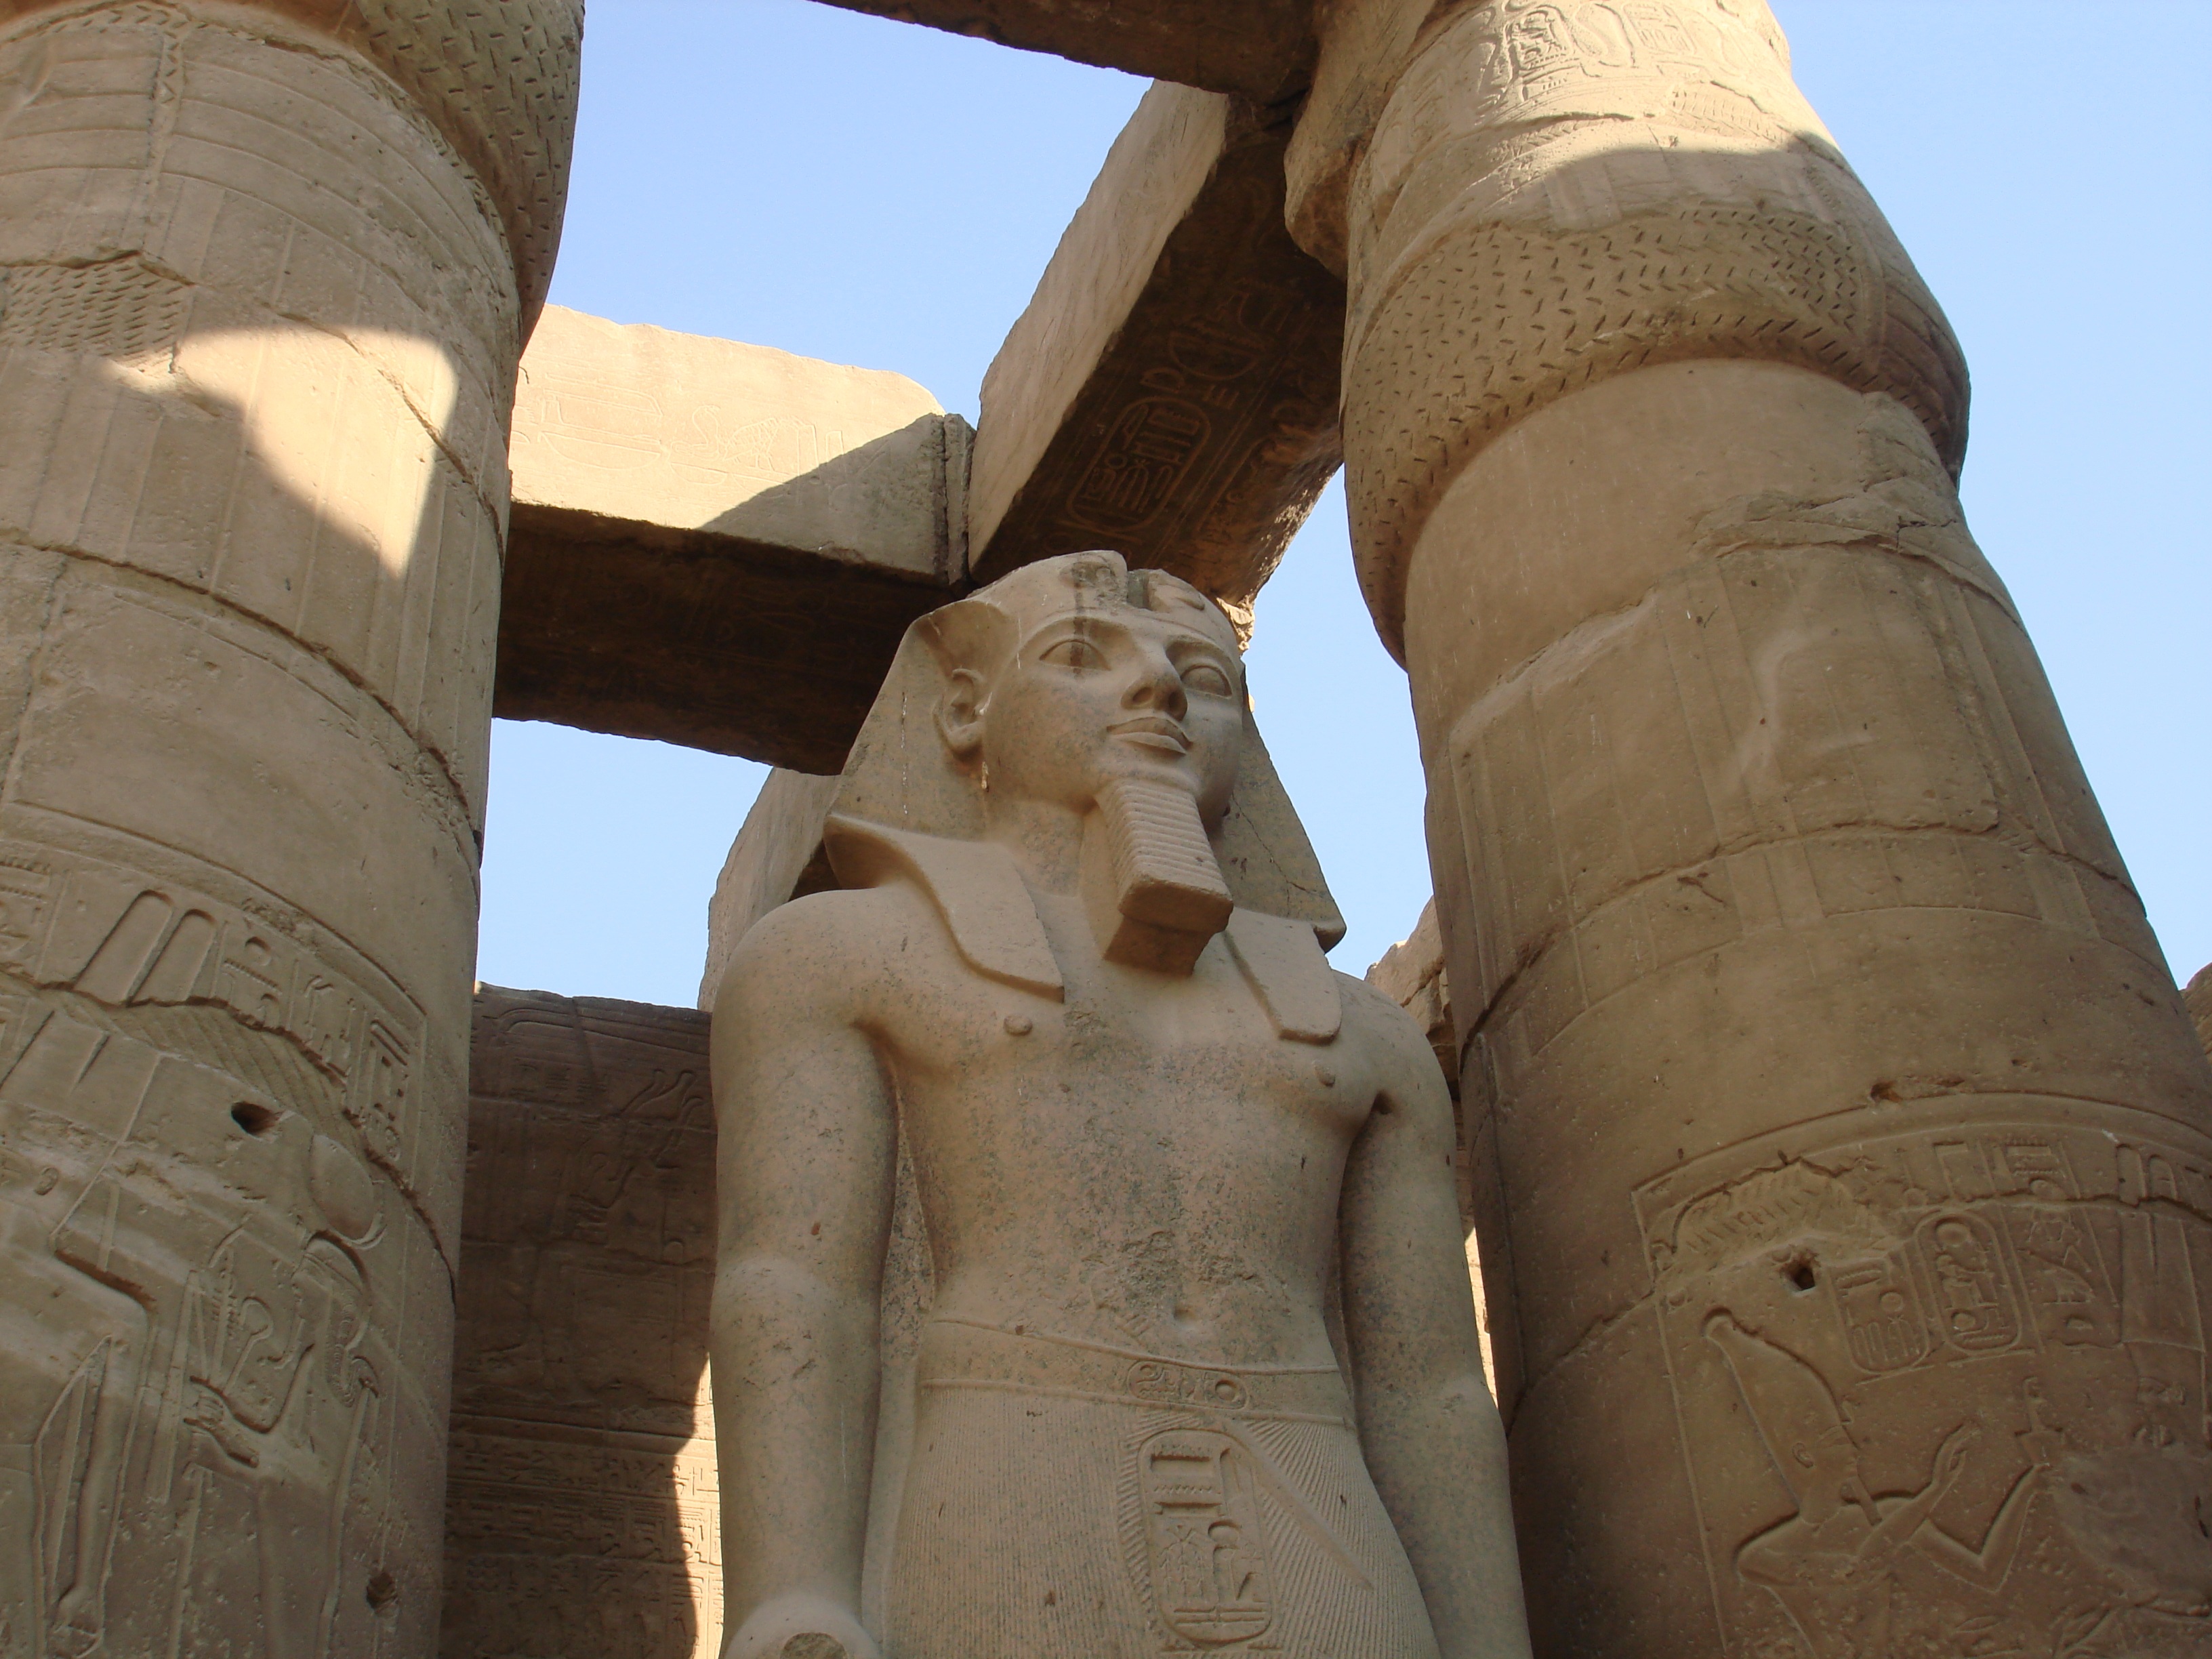
sand, stone, monument, statue, column, egypt, sculpture, art, temple, ruins, archeology, carving, egyptian, pharaoh, dynasty, monolith, stone carving, ancient history, egyptian temple